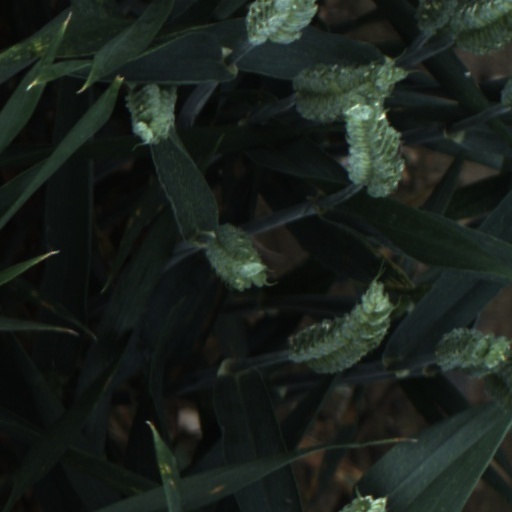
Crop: wheat